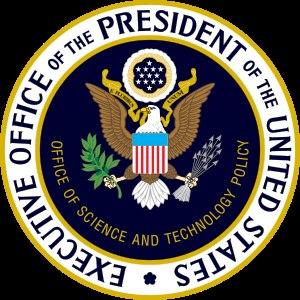
L'Office of Science and Technology Policy ou OSTP est un des services rattachés au Bureau exécutif du président des États-Unis dont le rôle est de conseiller le président dans le domaine des sciences et des technologies en relation avec la politique intérieure et internationale des États-Unis. Il a été créé le 11 mai 1976. Il se substituait à l'époque à l'Office of Science and Technology mis en place par le président John F. Kennedy pour fournir des conseils et des recommandations dans le domaine spatial dans une période de forte croissance de cette activité lié à la Course à l'espace engagée avec l'Union soviétique.